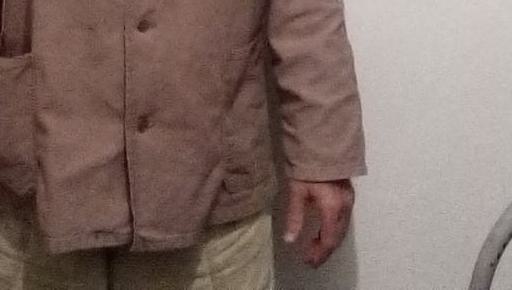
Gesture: no_gesture